Andriy Levus

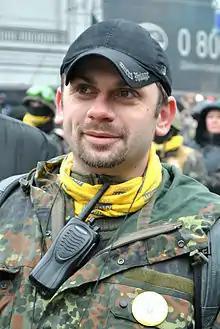
Andriy Maryanovych Levus

Andriy Mar'yanovych Levus (born August 9, 1979, Stryi, Lvivska Oblast) is a public and political figure, head of the Maidan Self-Defense Command (2013–2014), and deputy head of the SBU (February 26 – November 24, 2014). People's Deputy of Ukraine of the VIII convocation, where he was the chairman of the subcommittee on state security of the Verkhovna Rada Committee on National Security and Defense. Chairman of the Board of the public organization "Free People".